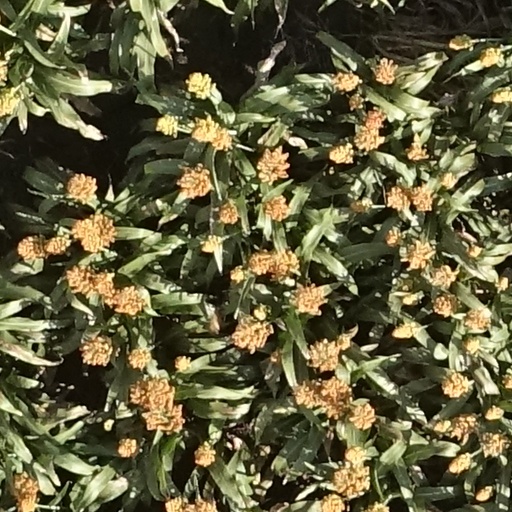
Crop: sorghum